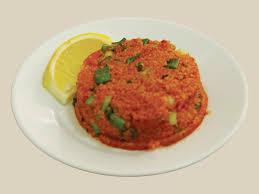
Yemek: kisir